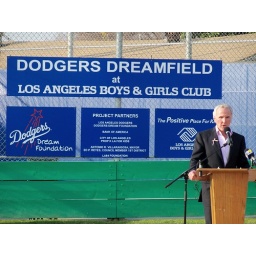
frank mccourt at the dodger caravan 2010 at the boys and girls club in lincoln heights